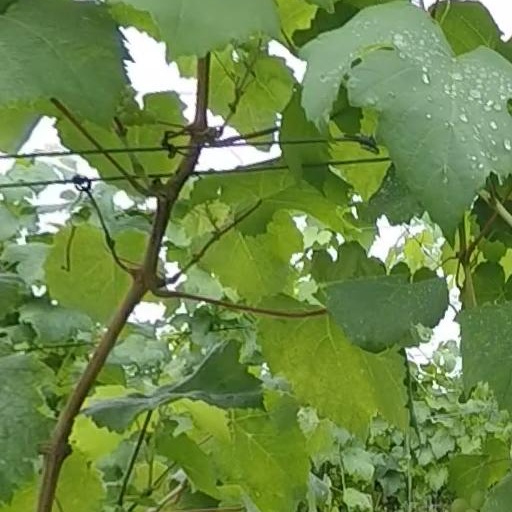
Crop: grape